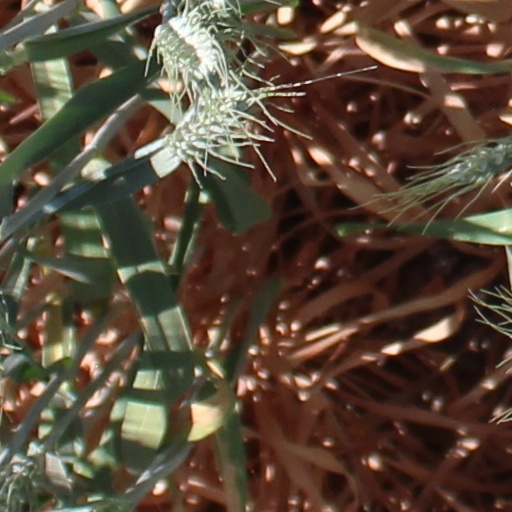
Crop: wheat